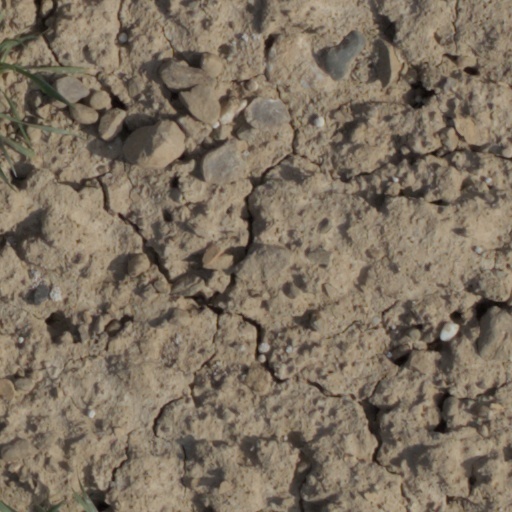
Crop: wheat